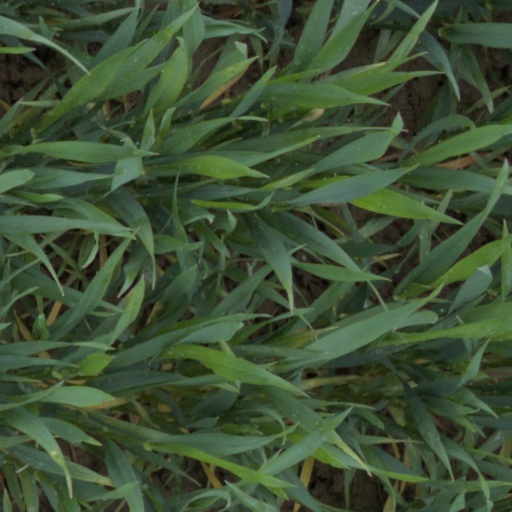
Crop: wheat